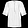
Label: Shirt